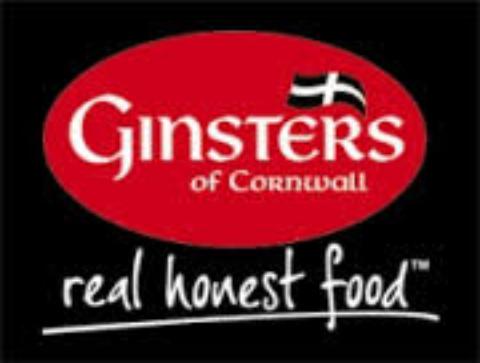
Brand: Ginsters
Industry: Food